Nito Mestre

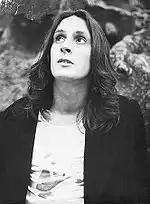
Mestre c. 1975

From this moment on, Charly Garcia begins to experiment with new instruments that had been brought from the United States: a moog, an ARP string synthesizer and a Fender Rhodes keyboard. In those days, it was an audacious move, and gave the album more of an electronic sound. While recordings were taking place, the band took part in the recording and staging of "La Biblia" (The Bible) by Vox Dei together with Billy Bond, David Lebón, Espíritu and Billy Bond y La Pesada del Rock and Roll. After this presentation, bass player Rinaldo Rafanelli replaced Alejandro Correa.